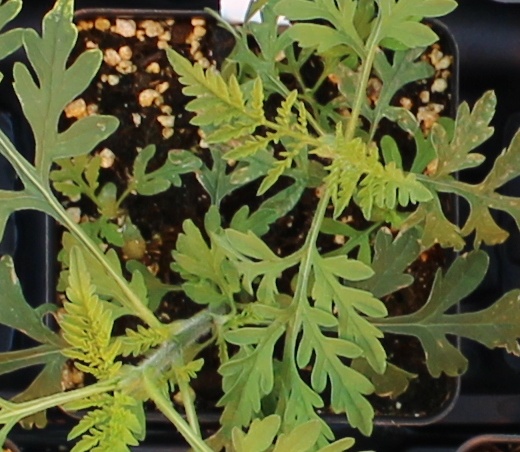
Label: Ragweed